Hangzhou Zoo

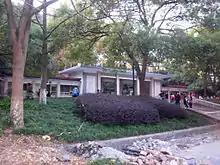
View of the zoo's entrance

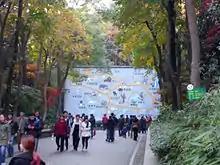
Walking path inside

Hangzhou Zoo was officially opened in 1958. In June 2020, the zoo went though organisational reforms and started co-operating with Hangzhou Children's Park. Today the two parks covers a total area of 440 acres and has 120 kinds of rare wild animals, and receives an annual attendance averaging at more than 2.3 million tourists.